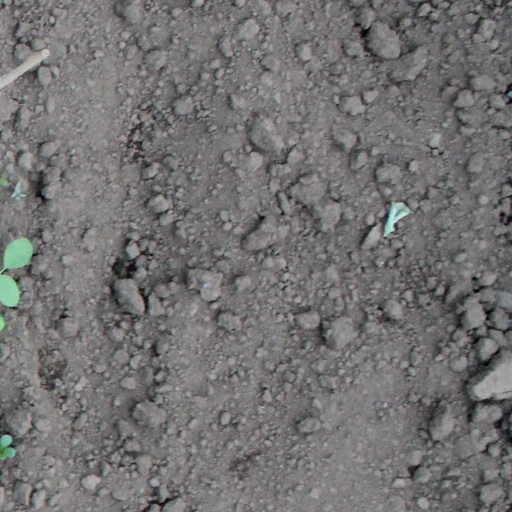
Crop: soybean